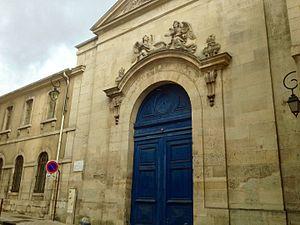
Portail (XVIIe siècle, martelé pendant la révolution, restauré en 1985), unique vestige de l'ancienne église (démolie en 1796 pour cause de vétusté) du Couvent des Récollets de Versailles. Hormis le portail de son église, seuls subsistent le cloître (réaffecté) et le jardin de l'ancien couvent, 9 rue des Récollets, Versailles, Yvelines, France [1].
Le couvent des Récollets, à Versailles, a été fondé au XVIIᵉ siècle pour une branche des Franciscains. Sa fonction d'origine cesse à la Révolution et depuis le XIXᵉ siècle ses bâtiments sont à usage militaire.